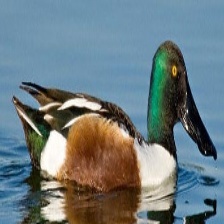
Species: NORTHERN SHOVELER
Scientific name: SPATULA CLYPEATA
ImageNet parent category: drake